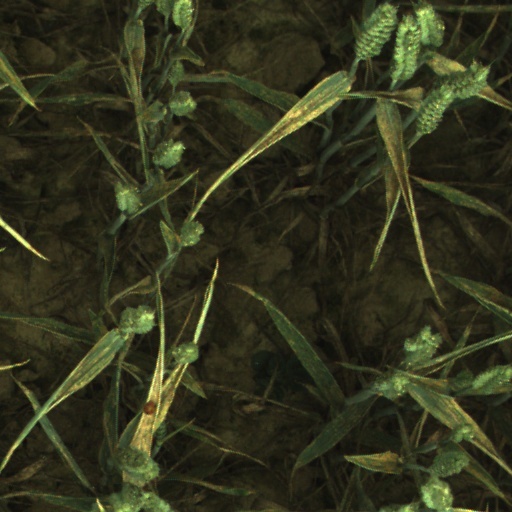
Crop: wheat